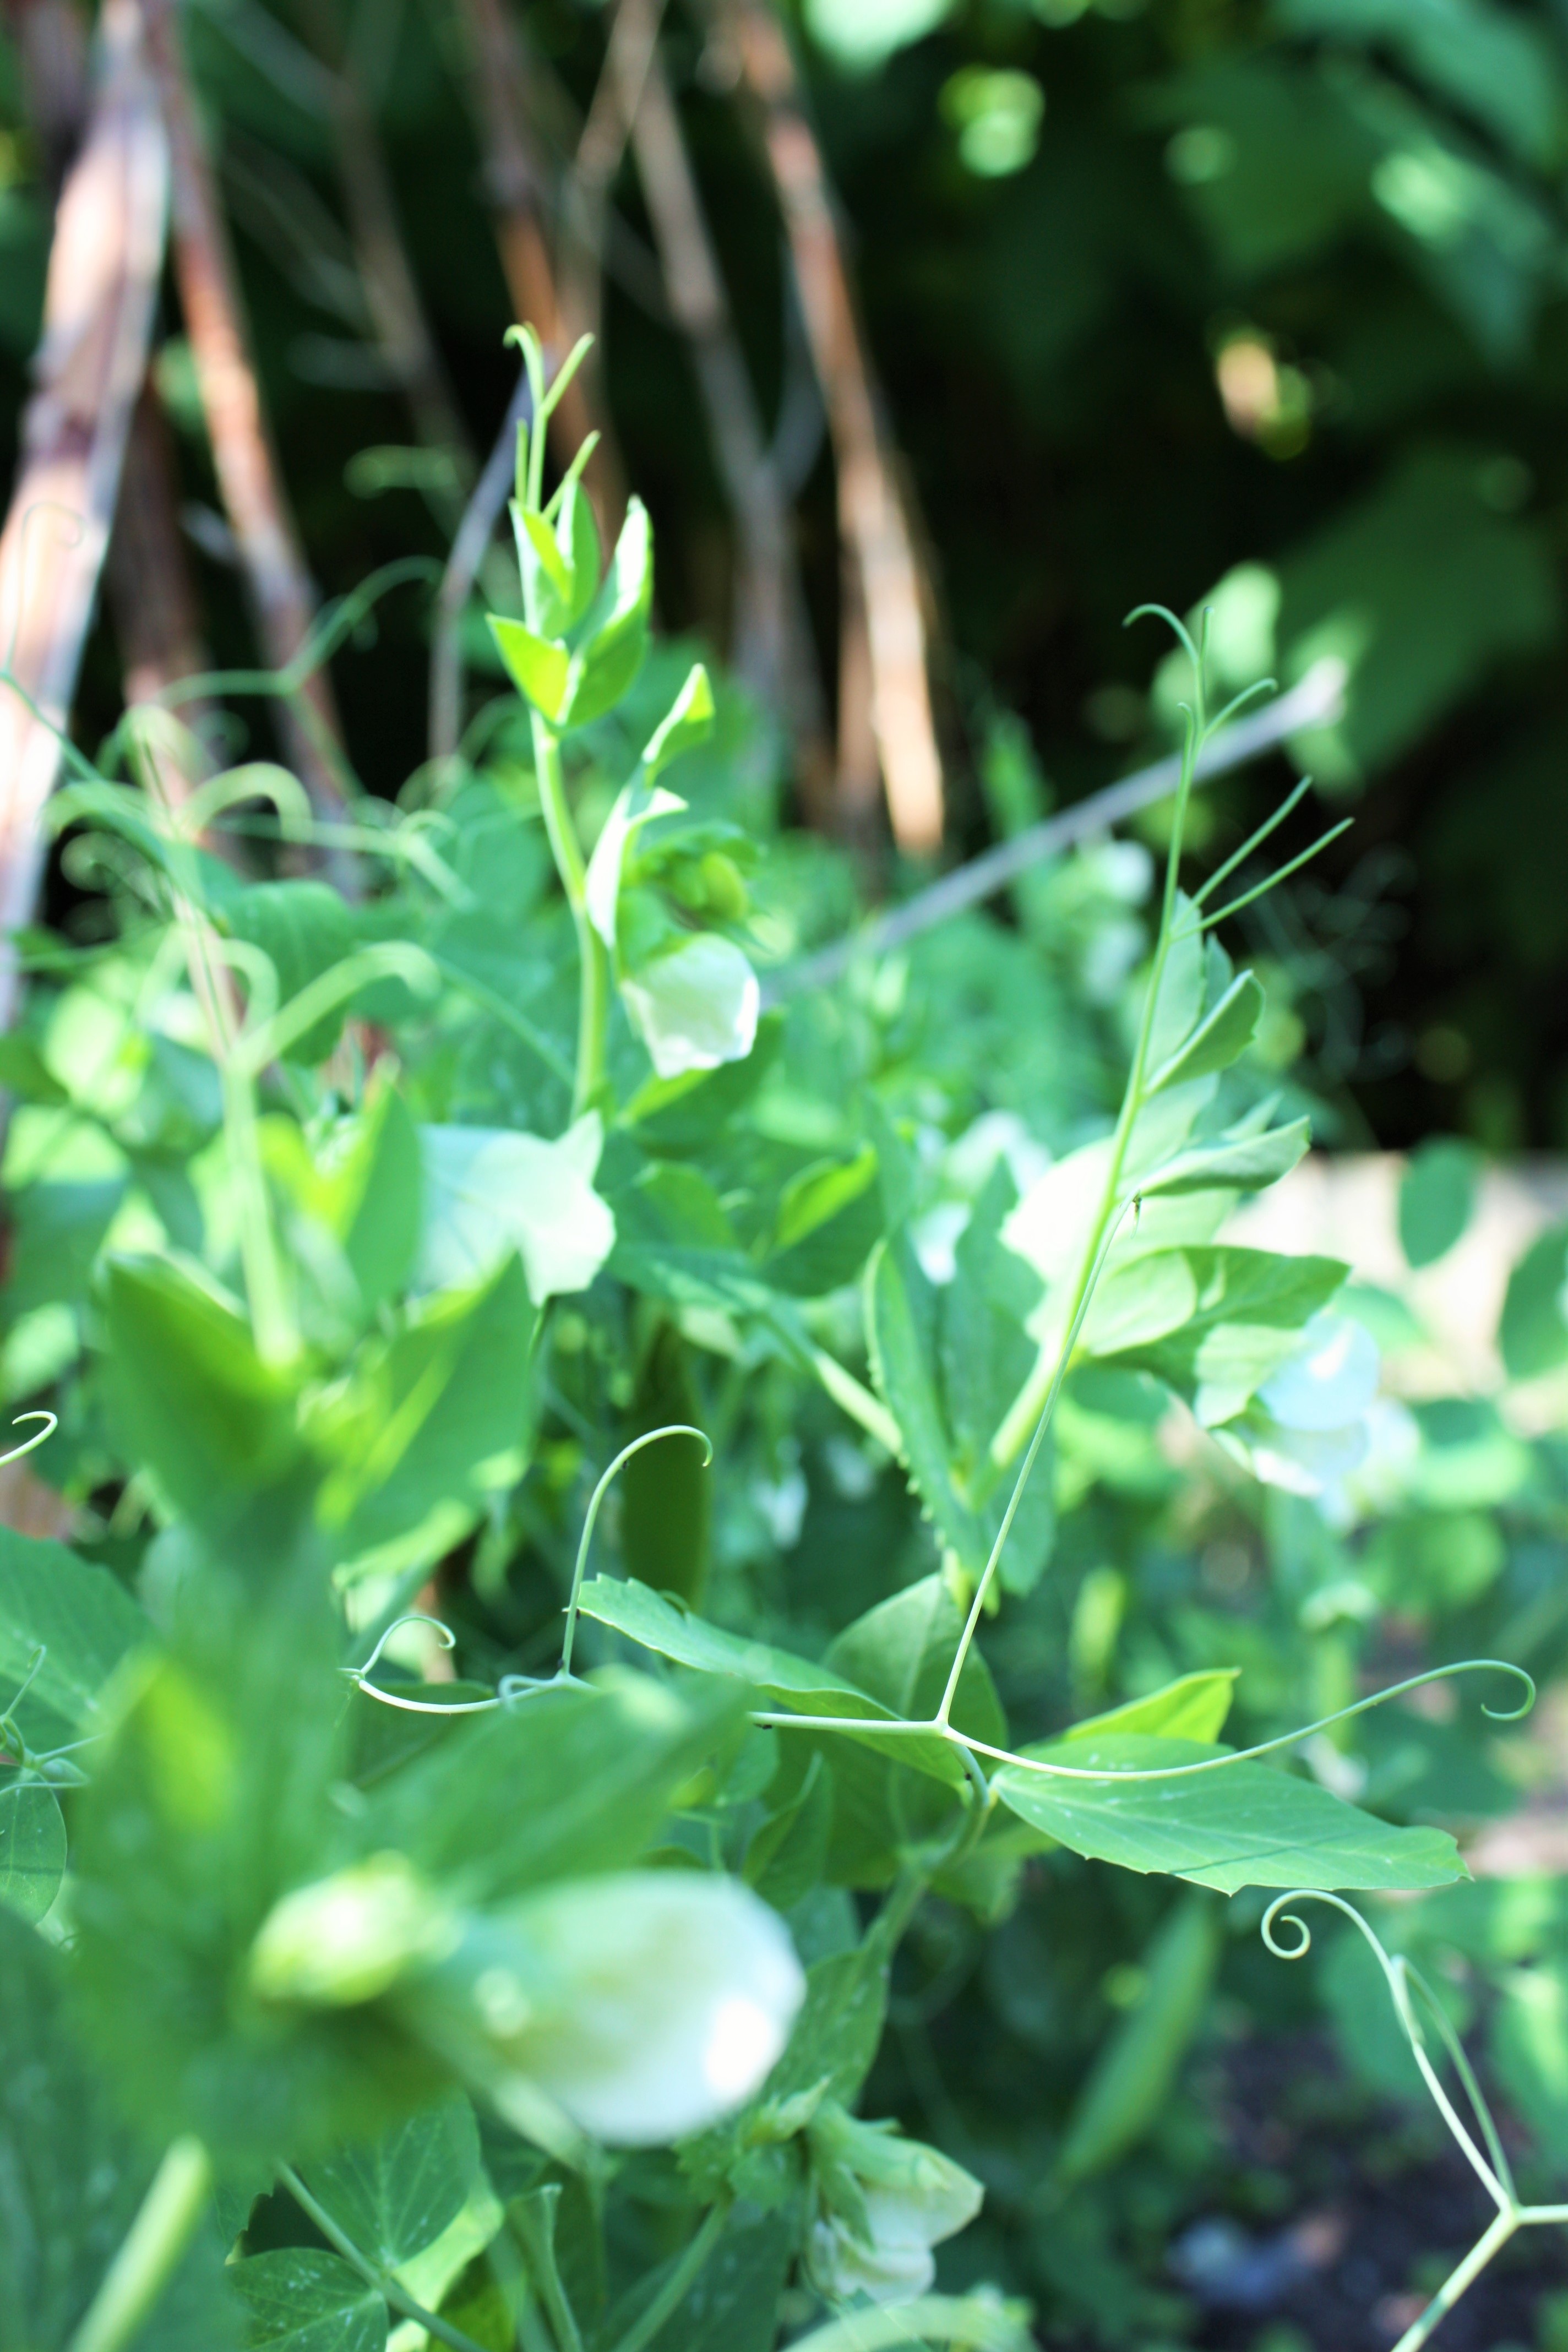
plant, leaf, flower, food, green, produce, vegetable, botany, garden, flora, wildflower, flowering plant, annual plant, land plant